Rosengården 7

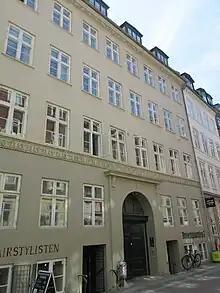
Rosengården 7.

The building is constructed with four storeys over a walk-out basement. The eight-bays-wide facade is plastered and grey-painted. The facade is finished with a frieze with stucco ornamentation below the first-floor windows and a dentillated cornice.. A two-bay arched gateway is located in the centre of the facade. It is topped by a hood mould supported by corbels, The gate is flanked by two basement entrances in the adjacent bays. Access to the upper floors is via a door in the gateway. The roof is clad in red tiles. It features five dormer windows towards the street.